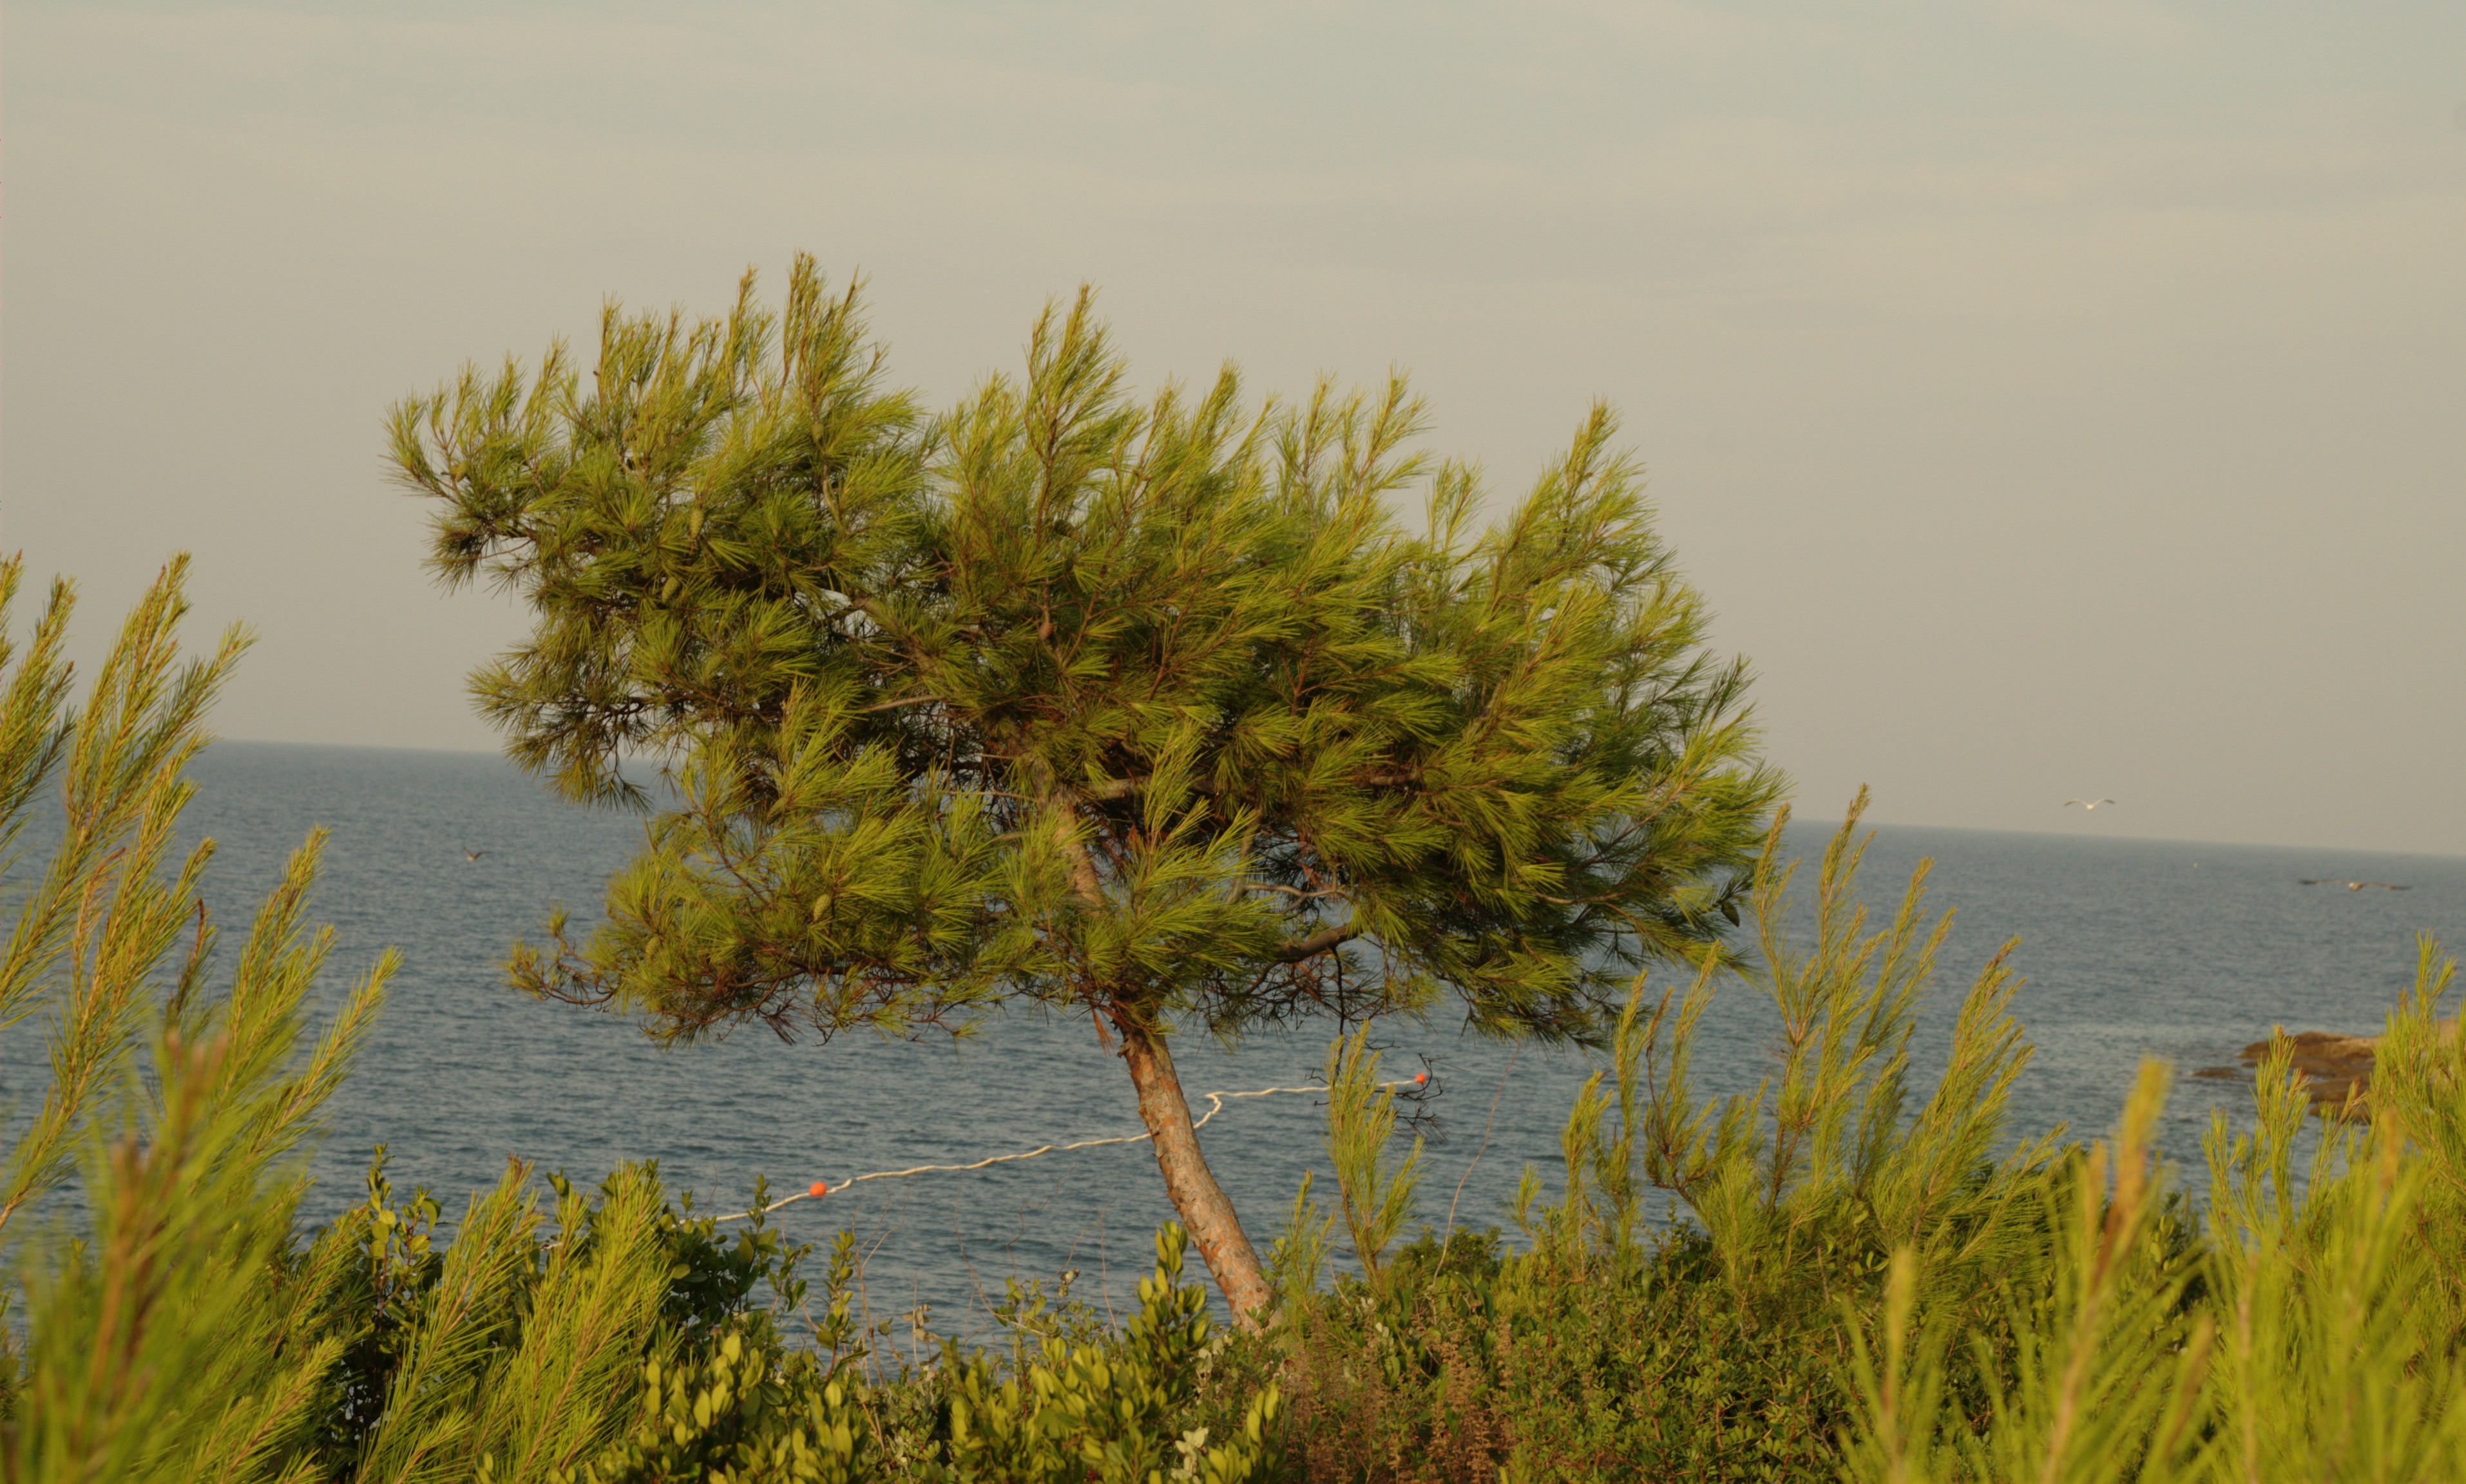
sea, coast, tree, nature, grass, marsh, plant, morning, leaf, hill, shore, flower, lake, europe, nikon, flora, savanna, croatia, wetland, d80, habitat, ecosystem, istria, fabulous, nikond80, rovigno, rovinj, istra, natural environment, atmospheric phenomenon, grass family, woody plant, arecales